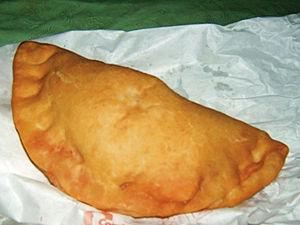
Bari est une ville italienne de plus de 315 000 habitants, chef-lieu de la ville métropolitaine de Bari et de la région des Pouilles, sur la côte adriatique.
Le calzone est une recette culinaire typique des Pouilles.